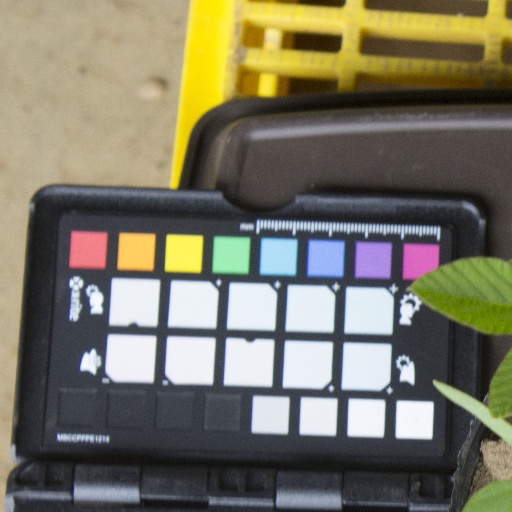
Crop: soybean